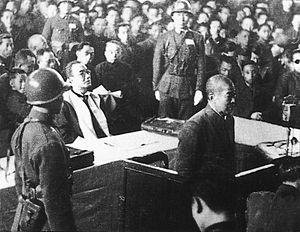
Hisao Tani est un général de l'armée impériale japonaise qui fut impliqué dans le massacre de Nankin de 1937. Après la guerre, il est extradé en Chine pour être jugé au tribunal des crimes de guerre de Nankin. Il est exécuté peu de temps après par la justice chinoise.